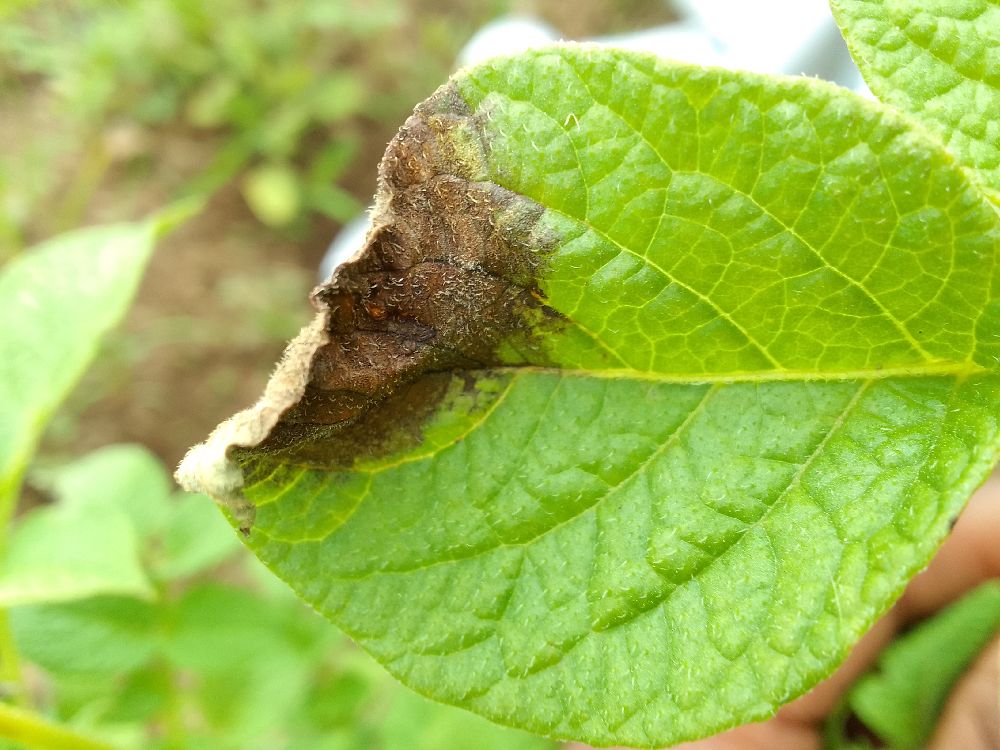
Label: Late blight